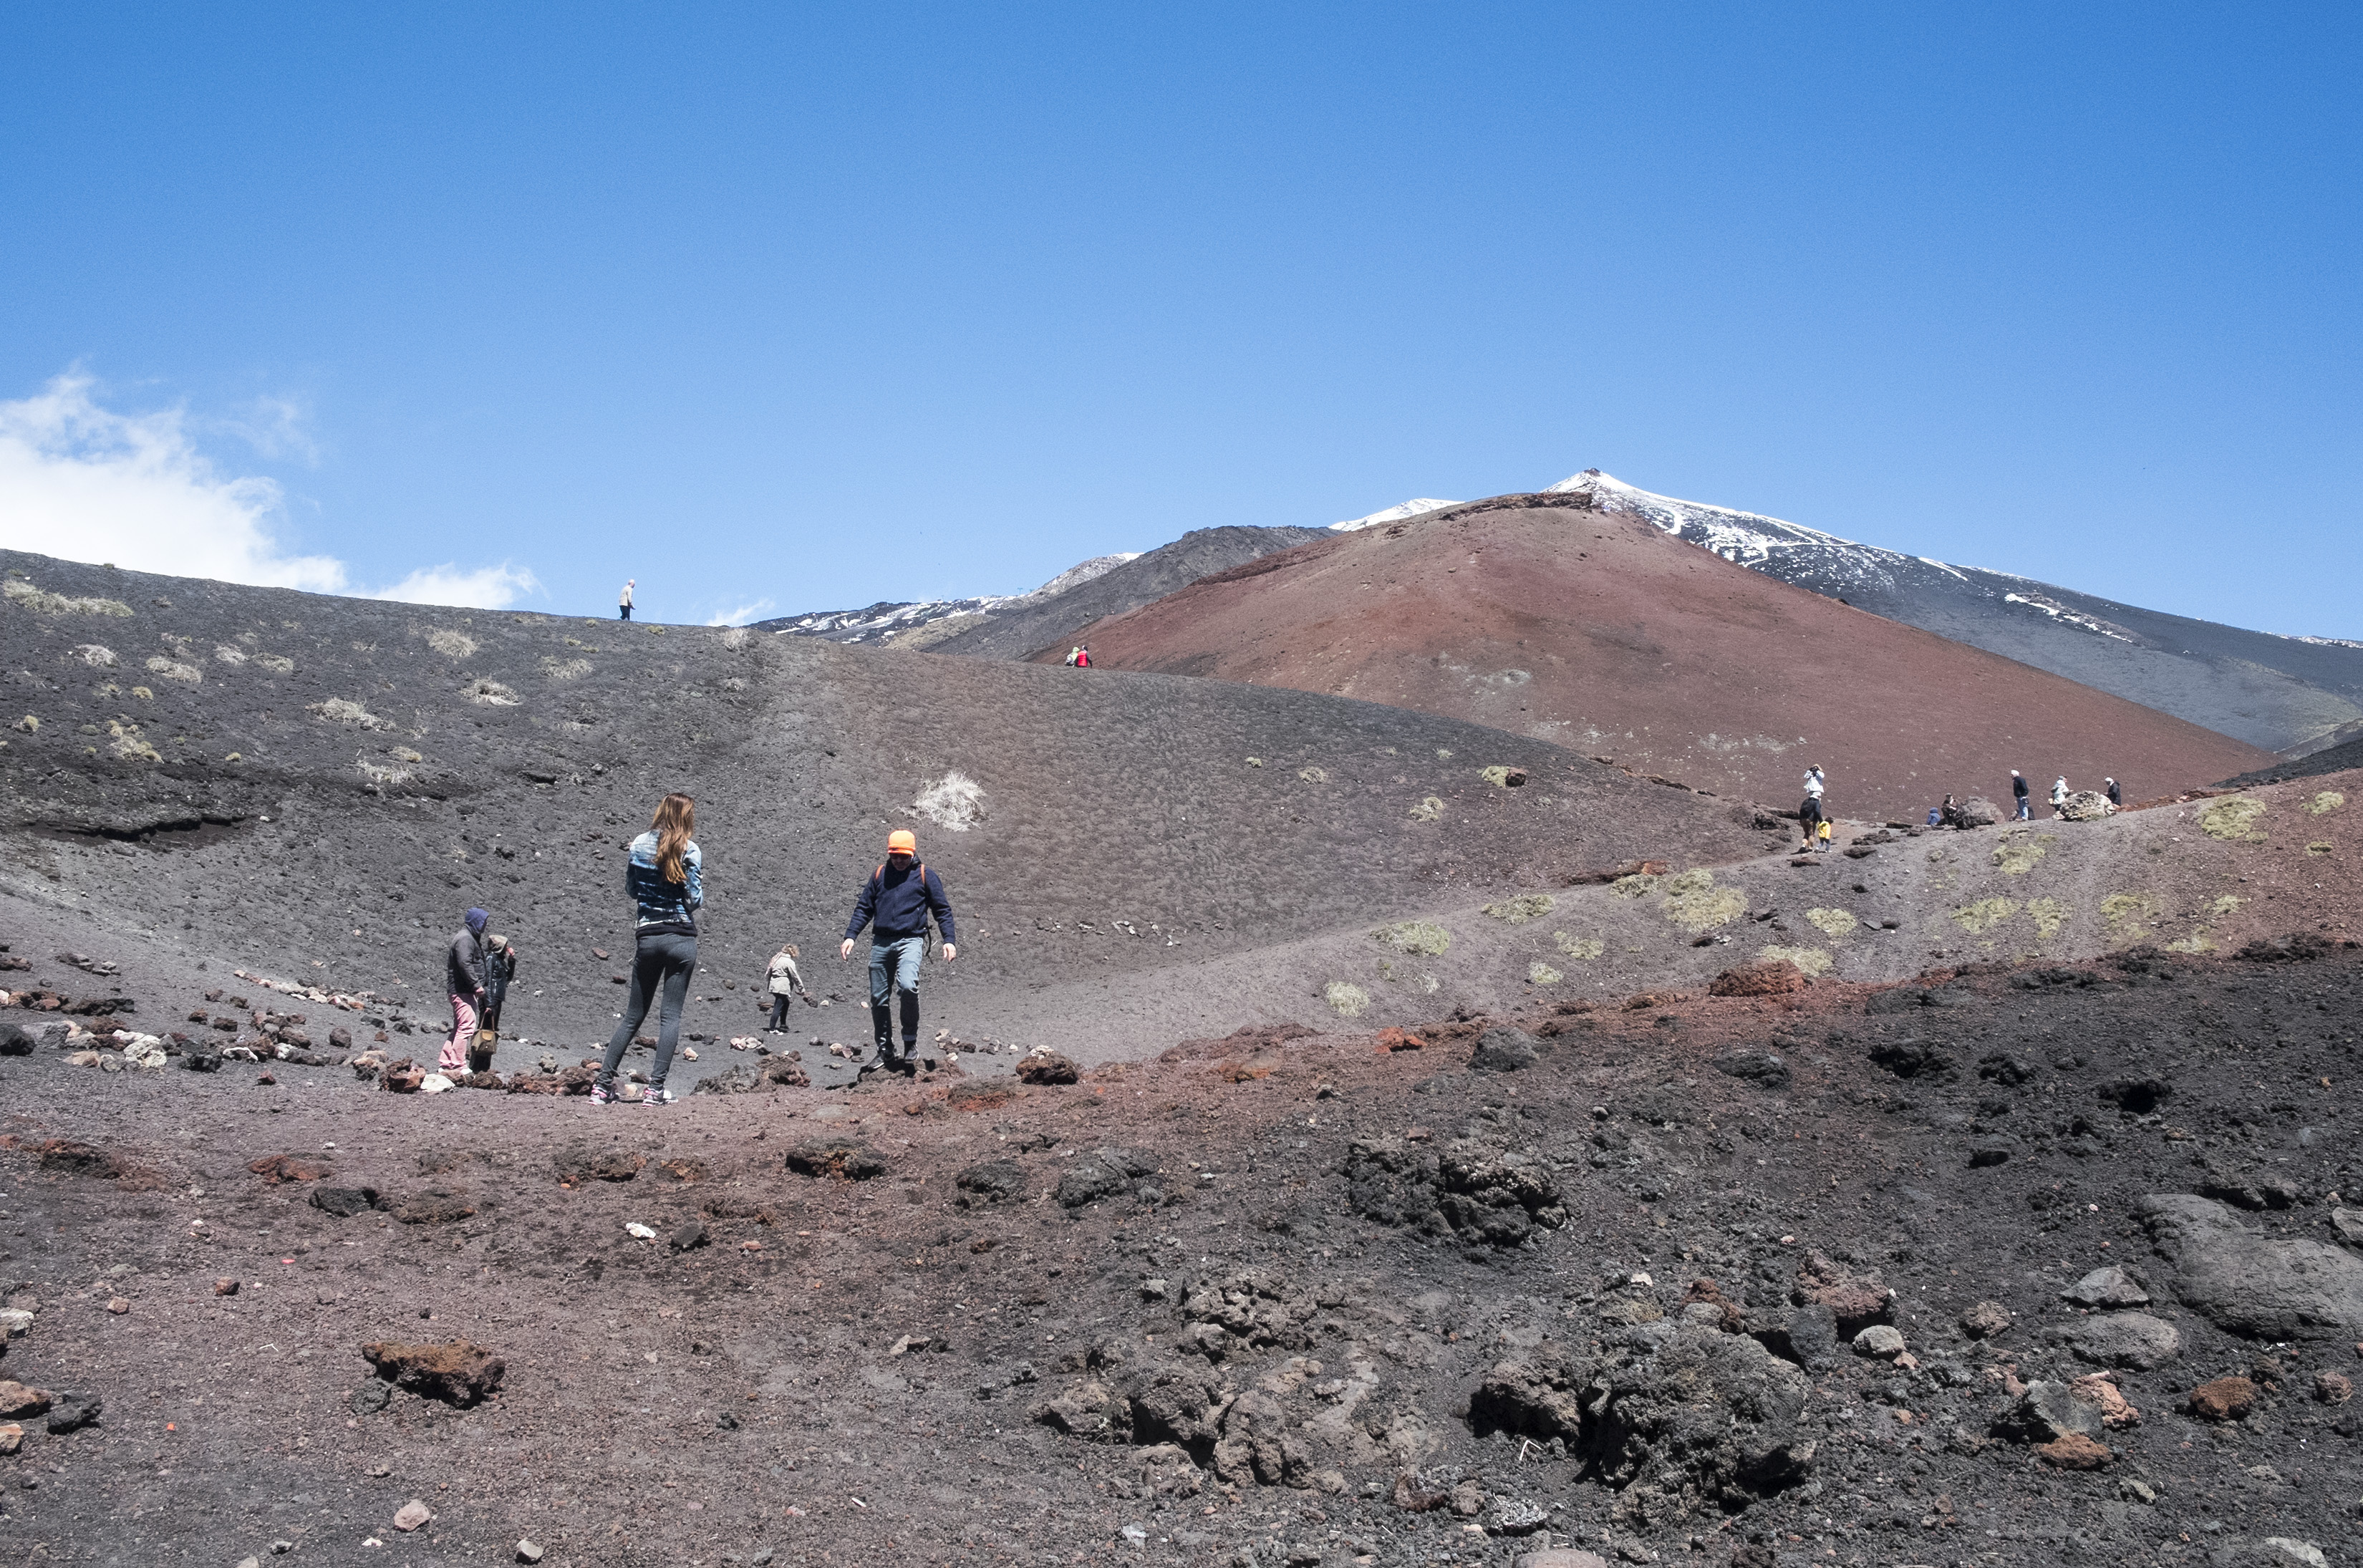
wilderness, walking, mountain, hiking, adventure, valley, mountain range, soil, italy, ridge, summit, geology, backpacking, plateau, fuji, fell, sicily, etna, fujix, fujixe1, e1, landform, geographical feature, mountainous landforms